Acebal, Argentina

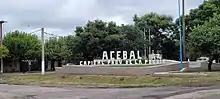
Entry sign in Acebal, Argentina

It is known as the national footwear capital. The sector represents almost 60 percent of the town's activity. In 2017, the drop in sales and imports reduced production to less than half, causing a serious crisis.